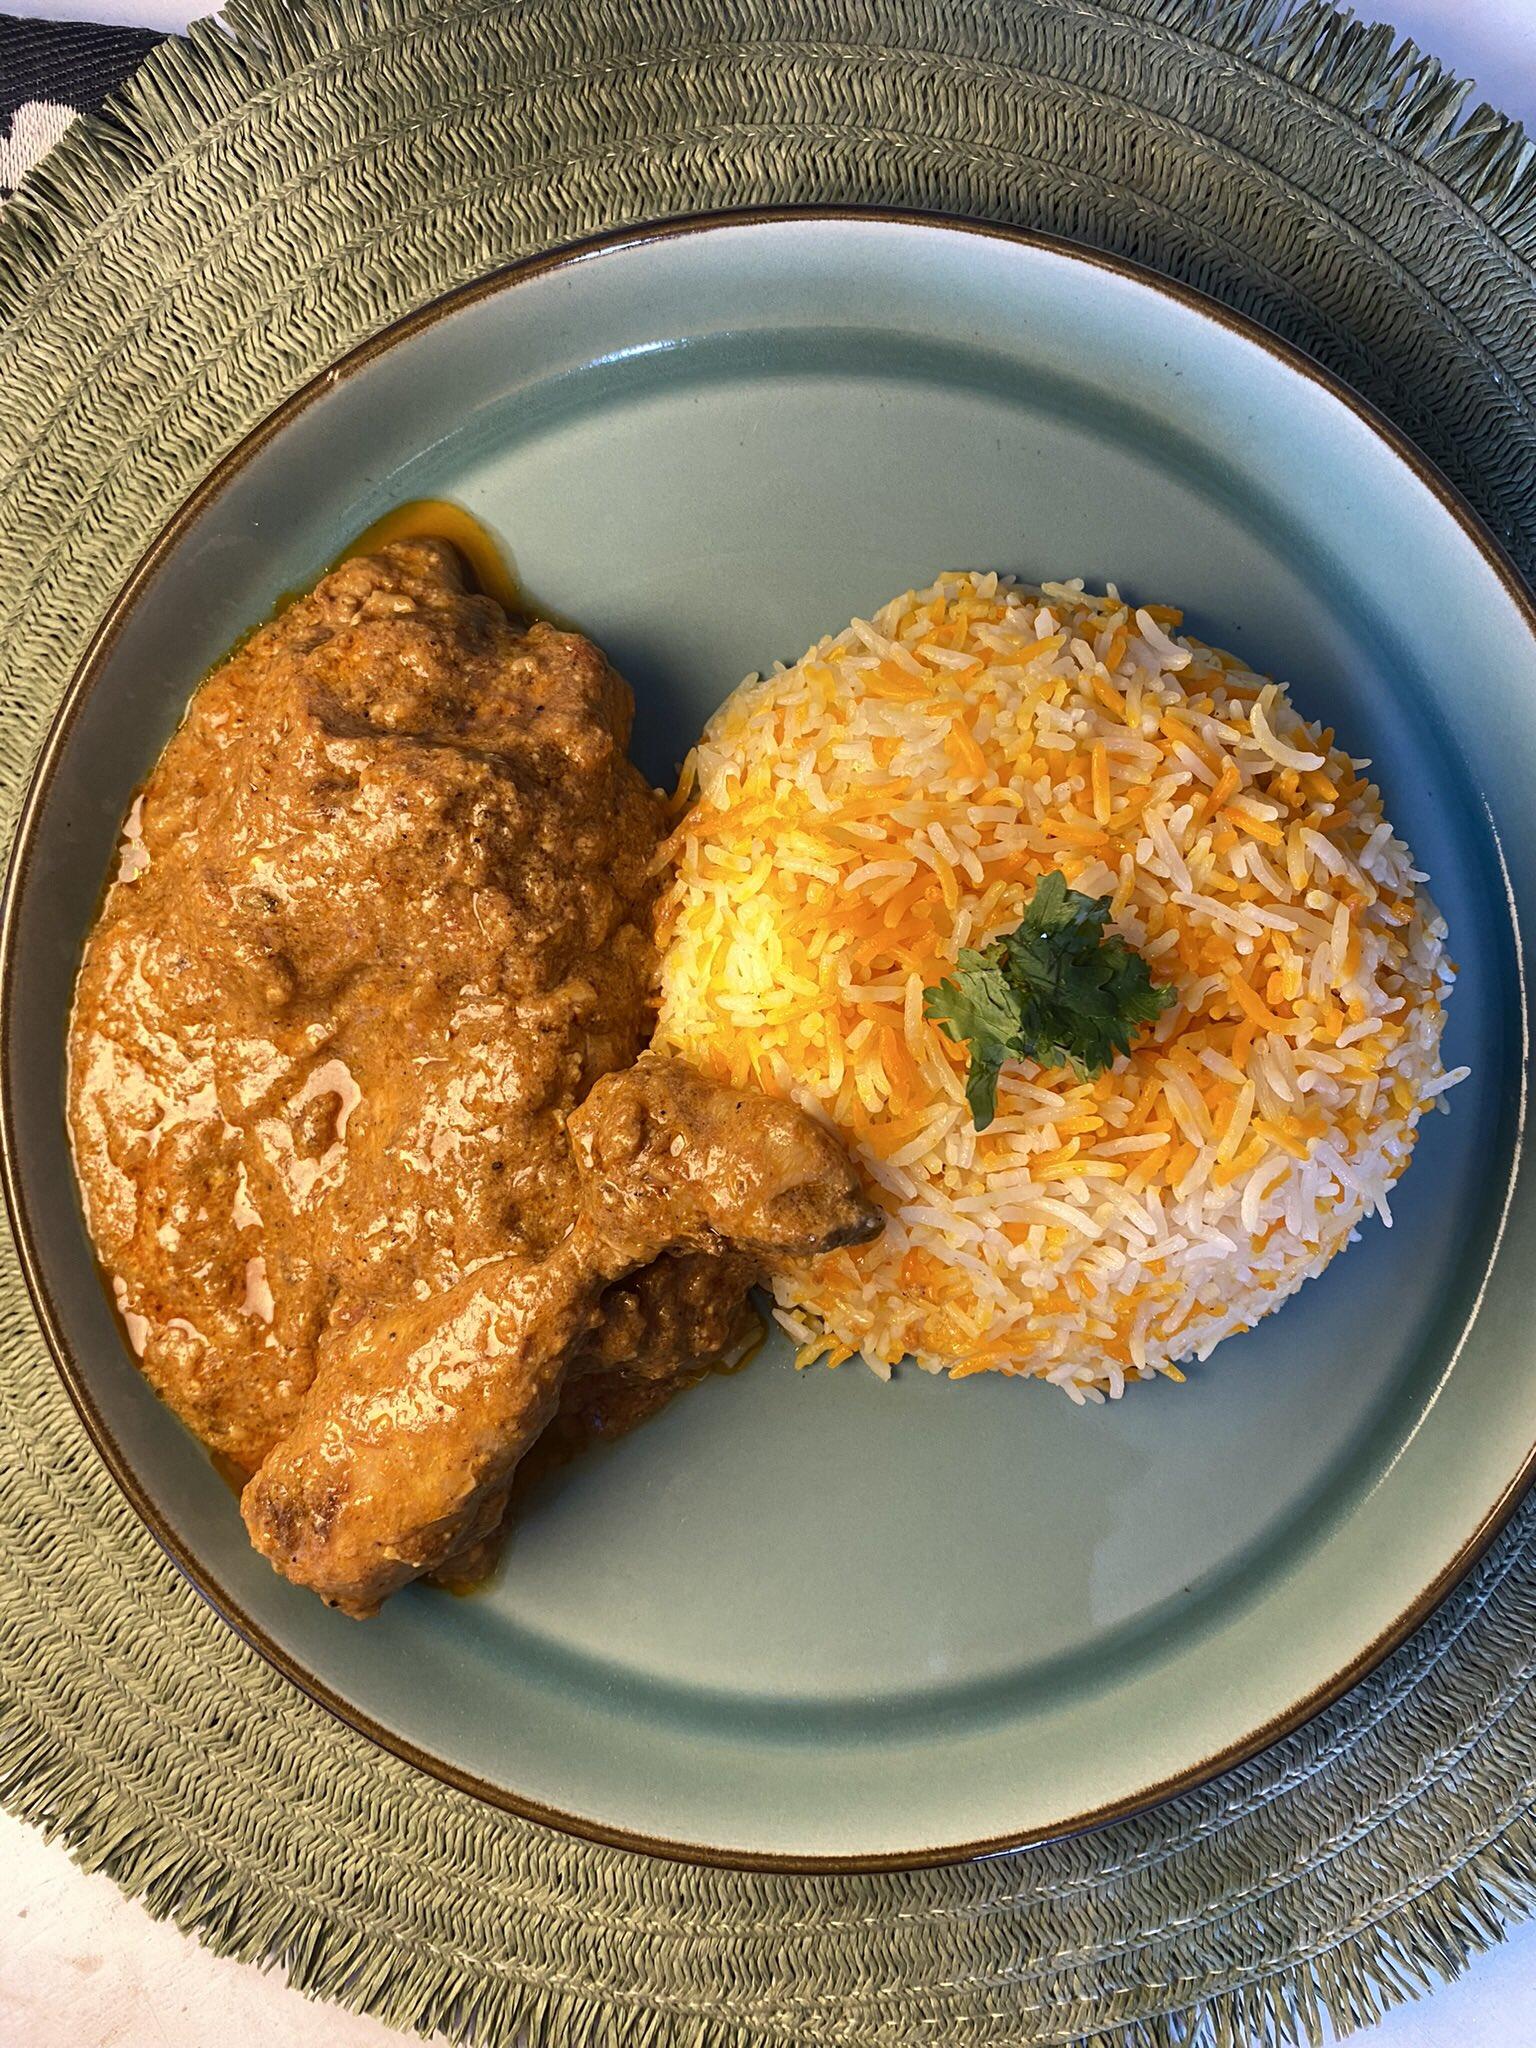
Mchele mweupe na wa manjano umetandazwa kwa umbo la duara ukibambwa na majani mabichi ya [cs] coriander [cs] juu yake. Pembeni kipande cha kuku kimekaangwa kwa mchuzi mzito wa kahawia.